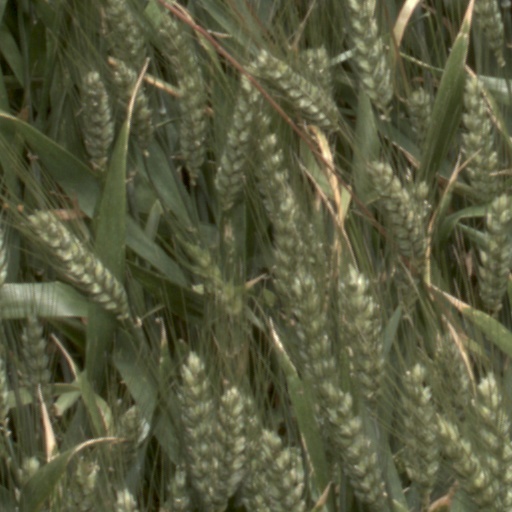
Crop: wheat